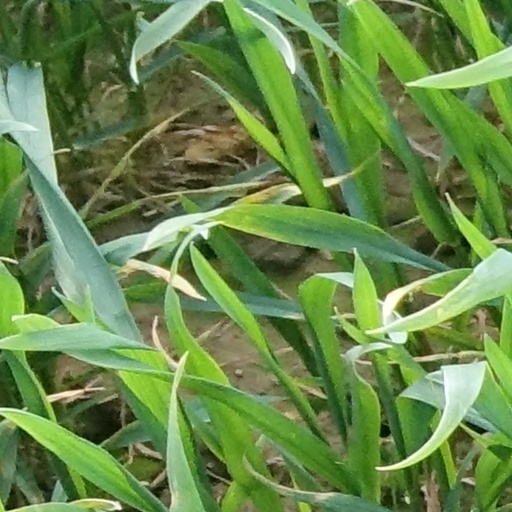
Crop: wheat